Pontus Tidemand

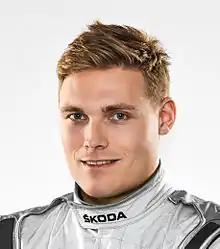
Tidemand in 2015

Pontus Johan Tidemand (born 10 December 1990) is a Swedish rally and rallycross driver. He is the 2017 WRC-2 champion and a previous M-Sport and Škoda Motorsport driver. Pontus is the son of Swedish rally driver Tomas Tidemand and ex-rally co-driver Maud Solberg, nowadays the wife of Norwegian rally driver Henning Solberg.